History of the Jews in Poland before the 18th century

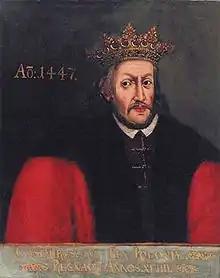
Casimir IV the Jagiellonian confirmed and extended Jewish charters in the second half of the 15th century

The machinations of the clergy were checked by Casimir IV the Jagiellonian (1447–1492). He readily renewed the charter granted to the Jews by Casimir the Great, the original of which had been destroyed in the fire that devastated Poznań in 1447. To a Jewish deputation from the communities of Poznań, Kalisz, Sieradz, Łęczyca, Brest, and Wladislavov which applied to him for the renewal of the charter, he said in his new grant: "We desire that the Jews, whom we protect especially for the sake of our own interests and those of the royal treasury, shall feel contented during our prosperous reign." In confirming all previous rights and privileges of the Jews: the freedom of residence and trade; judicial and communal autonomy; the inviolability of person and property; and protection against arbitrary accusation and attacks; the charter of Casimir IV was a determined protest against the canonical laws, which had been recently renewed for Poland by the Council of Kalisz, and for the entire Catholic world by the Diet of Basel. The charter, moreover, permitted more interaction between Jews and Christians, and freed the former from the jurisdiction of the clerical courts. Strong opposition was created by the King's liberal attitude toward the Jews, and was voiced by the leaders of the clerical party.